Jack Baskin

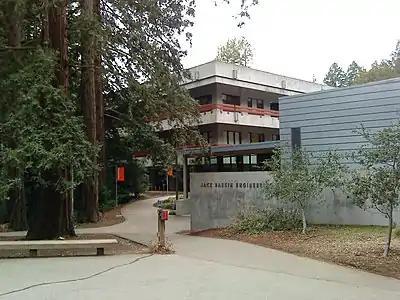
Jack Baskin School of Engineering at the University of California, Santa Cruz is named in his honor.

Baskin's charities include various local Santa Cruz establishments such as the Dominican Hospital of Santa Cruz, Cabrillo College, Seymour Marine Laboratory, and the University of California, Santa Cruz. In 1997, he established a grant of $5 million used to build the Jack Baskin School of Engineering which opened in 1999. Additional grants of $500,000 in 2002 and $1 million in 2003 bring his current total contributions to the Jack Baskin School of Engineering to over $8 million. These donations helped to finance programs for computer engineering, the arts, the Institute of Marine Sciences, Shakespeare Santa Cruz, an endowed chair in psychology, and scholarships in literature. Baskin also served as chair of the UC Santa Cruz Foundation for two years and remained a trustee.